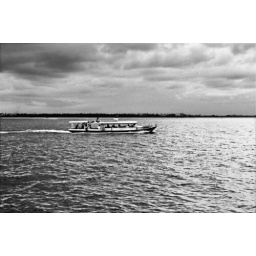
Scan of a black and white neg I took in Bali quite a while ago